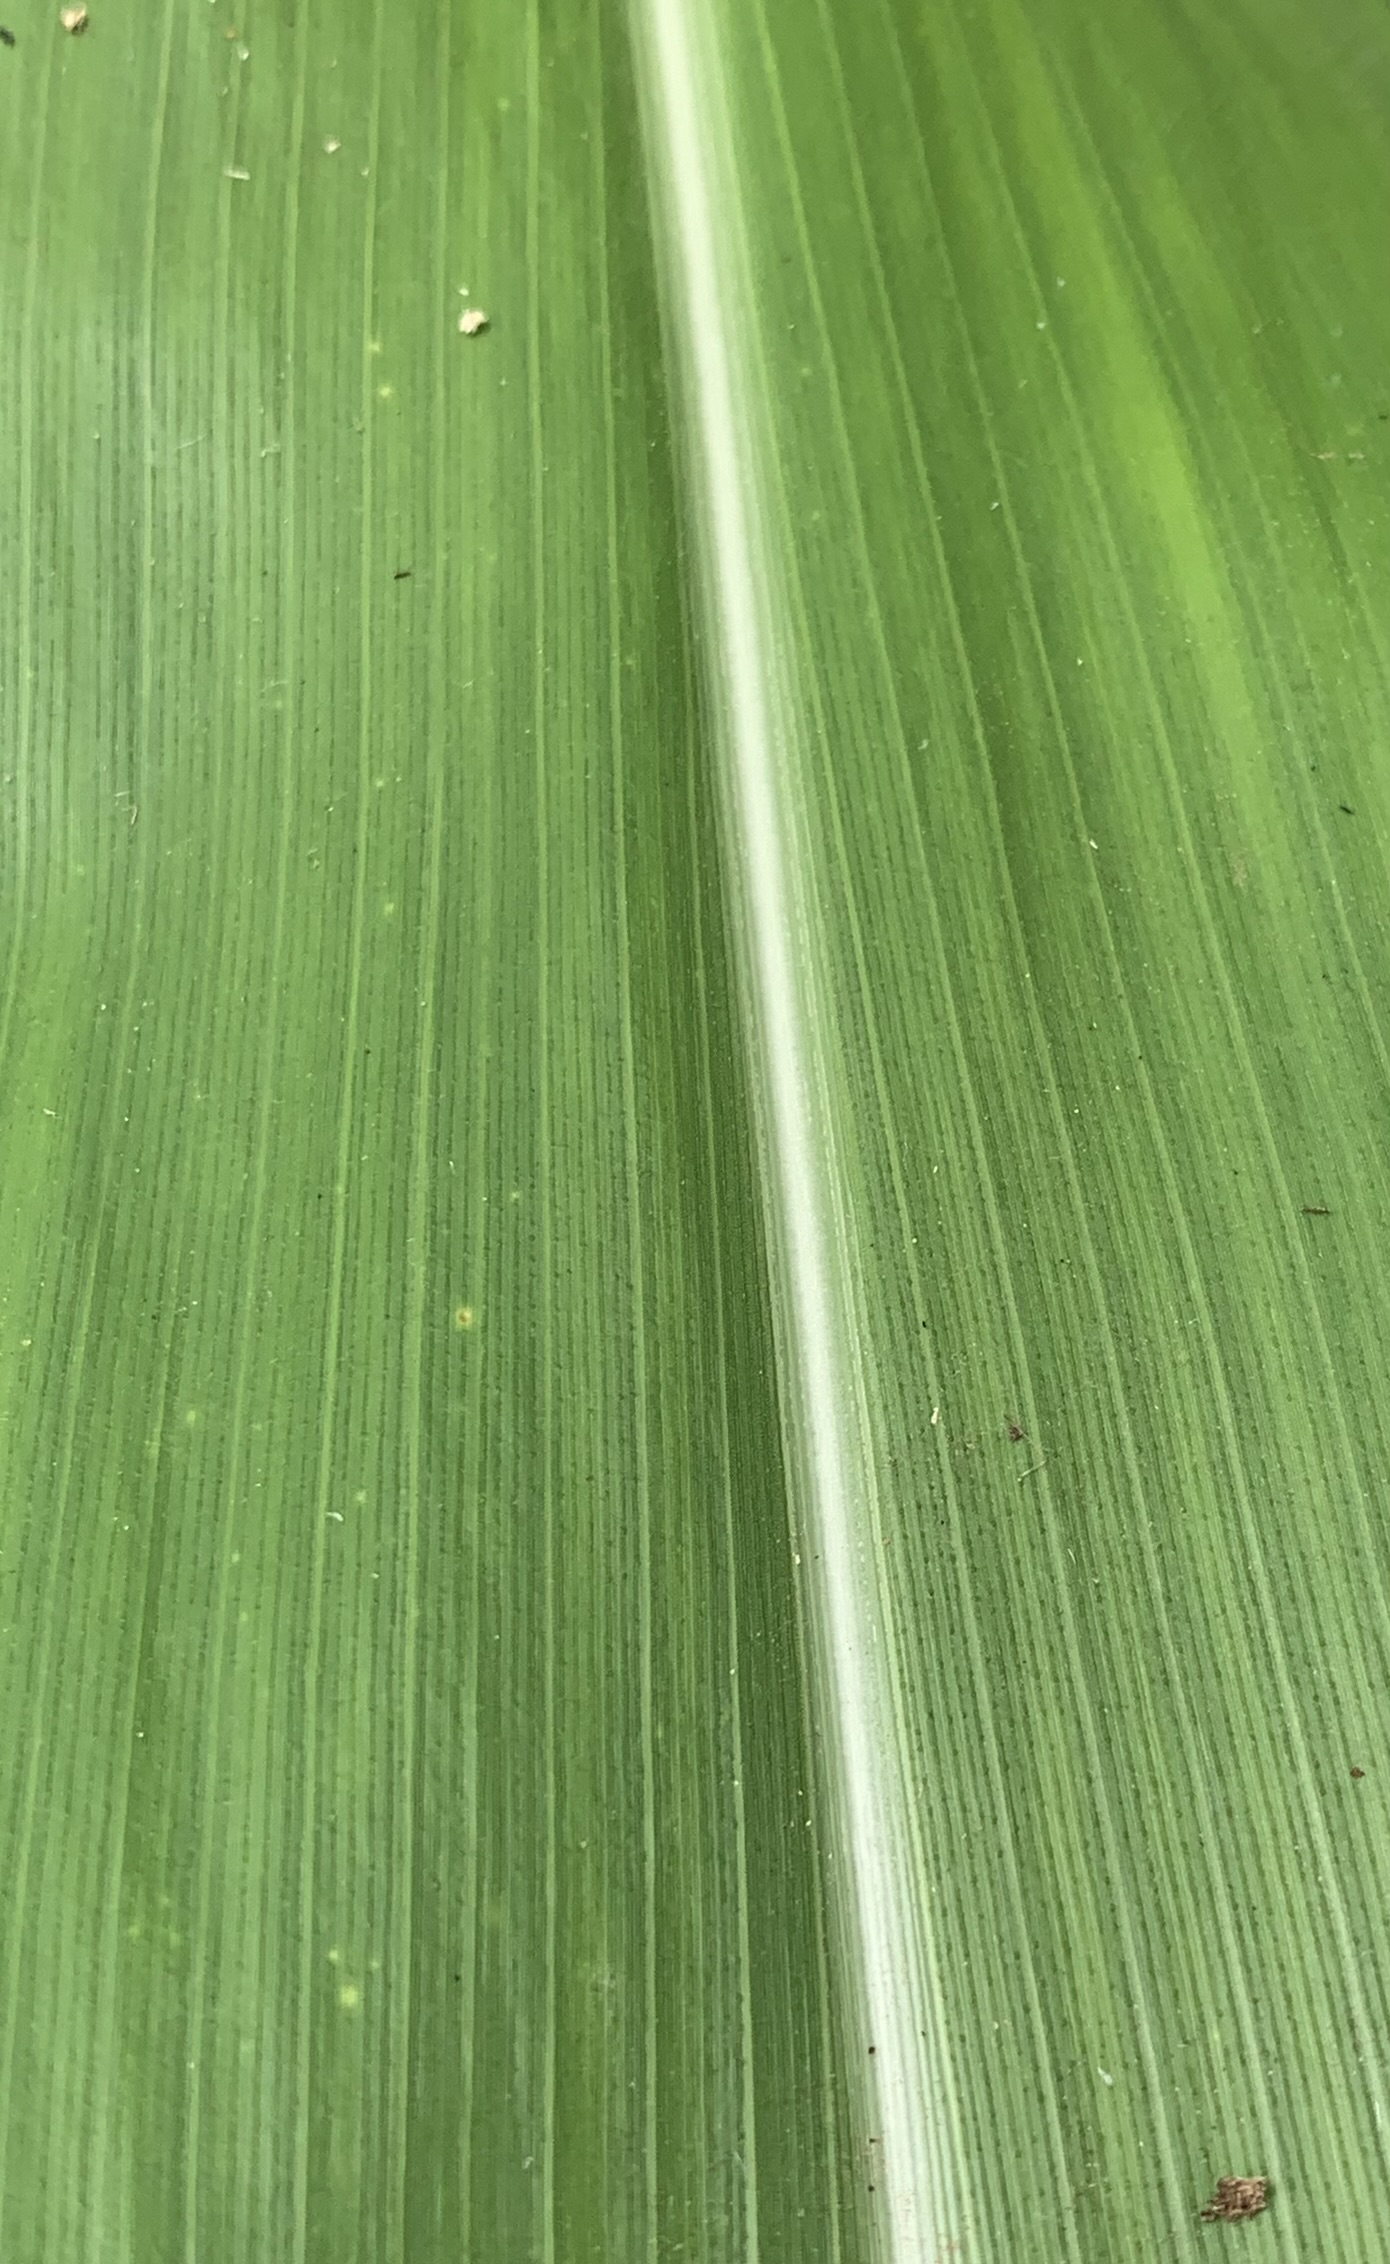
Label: Healthy